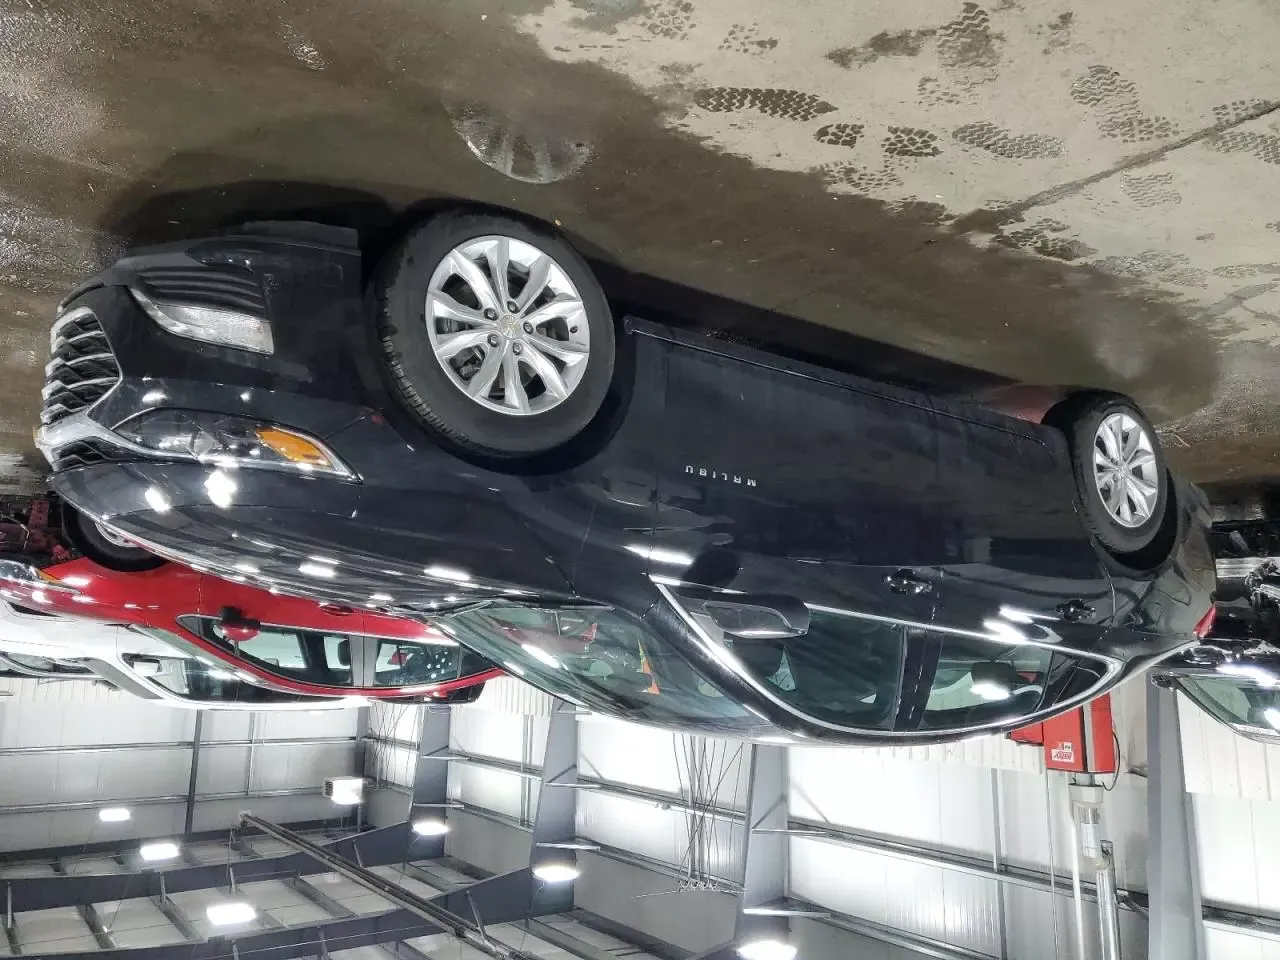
Aucun dommage détecté.
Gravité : aucun